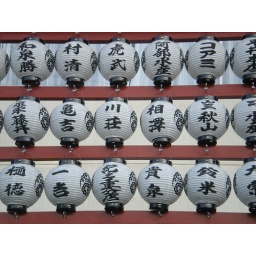
A short visit to a small shrine by the fish market